Southern National

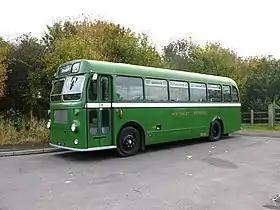
Preserved Bristol SUL4A in October 2009

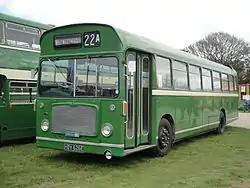
Preserved Bristol RE in April 2012

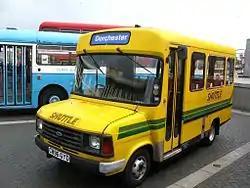
Preserved former Southern National Ford Transit minibus in Bristol in May 2011

Southern National Omnibus Company started in 1929 as a joint venture between the Southern Railway and the National Omnibus & Transport Company. The National company had originated in 1909 as the National Steam Car Company, started to run steam bus services in London. The London services ceased in 1919, when the company was renamed National Omnibus & Transport Company. The company expanded outside London, into Essex (1913), Bedfordshire (1919), Gloucestershire (1919), Somerset (1920), Dorset (1921), and Devon & Cornwall (1927).